Karolína Erbanová

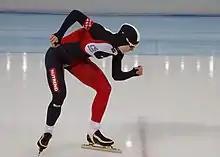
Erbanová at the 2013 World Single Distance Speed Skating Championships

Karolína Erbanová (born 27 October 1992) is a Czech ice hockey player and retired long-track speed skater. She won a bronze medal at the 2018 Winter Olympics in the 500 m event in speed skating.